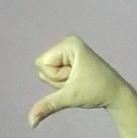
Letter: waw